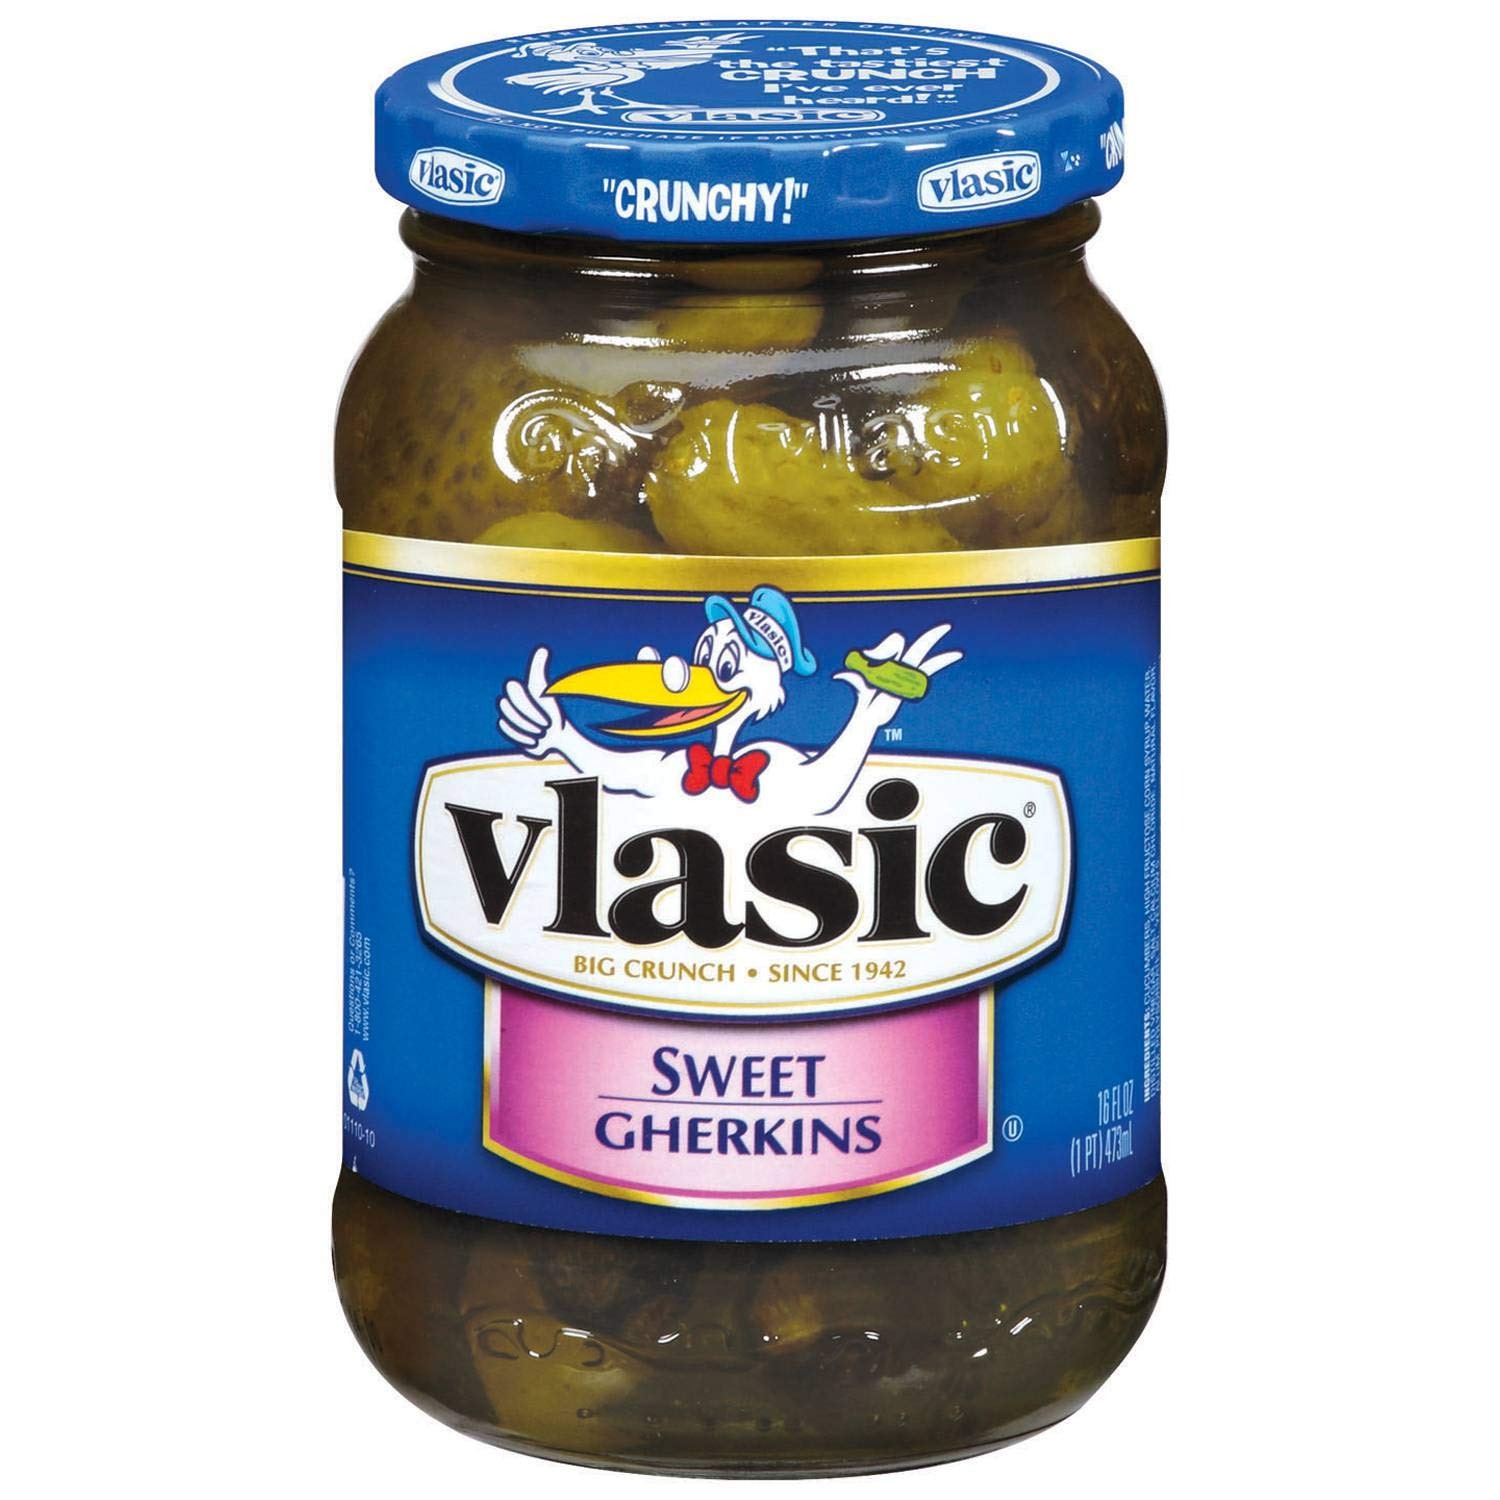
Item Name: Vlasic Sweet Gherkins Pickles 16 oz (Pack of 12)
Bullet Point: Great taste & crunch
Product Description: Vlasic Sweet Gherkins Pickles 16 oz (Pack of 12)
Value: 192.0
Unit: Fl Oz

Price: 3.94